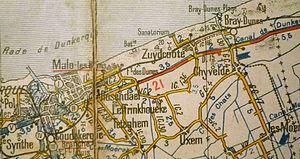
Tracé de l'ancienne Ligne Dunkerque-Locale - Bray-Dunes, Nord-Pas-de-Calais, France
La ligne de Dunkerque-Locale à Bray-Dunes est une ligne ferroviaire française qui relie la gare de Dunkerque, sur la ligne d'Arras à Dunkerque-Locale, à la frontière franco-belge, prolongée par la ligne 73. Avant que le trafic voyageurs ne cesse, la ligne permettait de relier Dunkerque à La Panne.